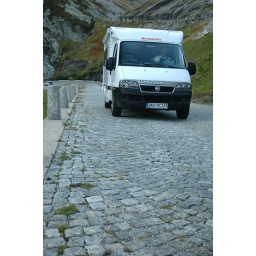
Our tires thump-a-the-thumped over the serpentine cobble stone road climbing over the historic Gotthard pass.